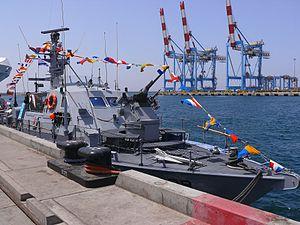
Israel Aerospace Industries est une entreprise de construction aéronautique israélienne. Fondée en 1948, dans la clandestinité, IAI est aujourd’hui une firme aéronautique aux technologies les plus avancées.
La classe Super Dvora Mark III est la dernière génération de patrouilleurs rapides type classe Dvora de la marine israélienne construite par la firme IAI Ramta pour être utilisée à la sécurité maritime des côtes et à la lutte anti-terroriste à partir de 2004.
La flotte navale du Sri Lanka comprend, en 2020, 225 bateaux